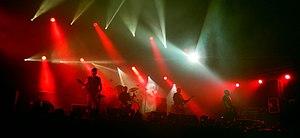
Paradise Lost au Motocultor en 2017
Paradise Lost est un groupe de death-doom et de metal gothique britannique, originaire de Halifax, fondé en 1988. Jouant à l'origine un doom metal teinté de death, ils ont fait évoluer leur style au fil des albums pour revenir finalement à un style proche de leurs premiers albums avec leurs derniers disques en date.